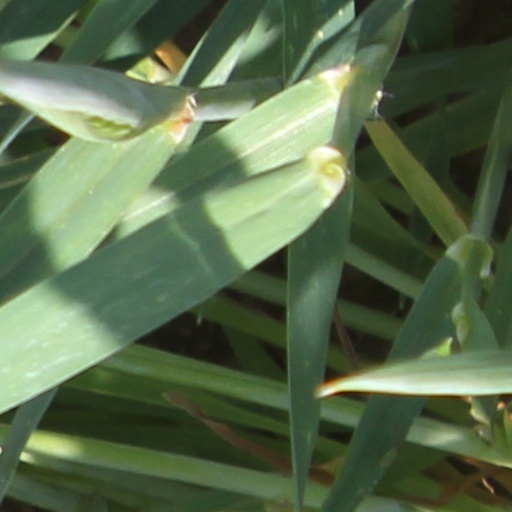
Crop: wheat